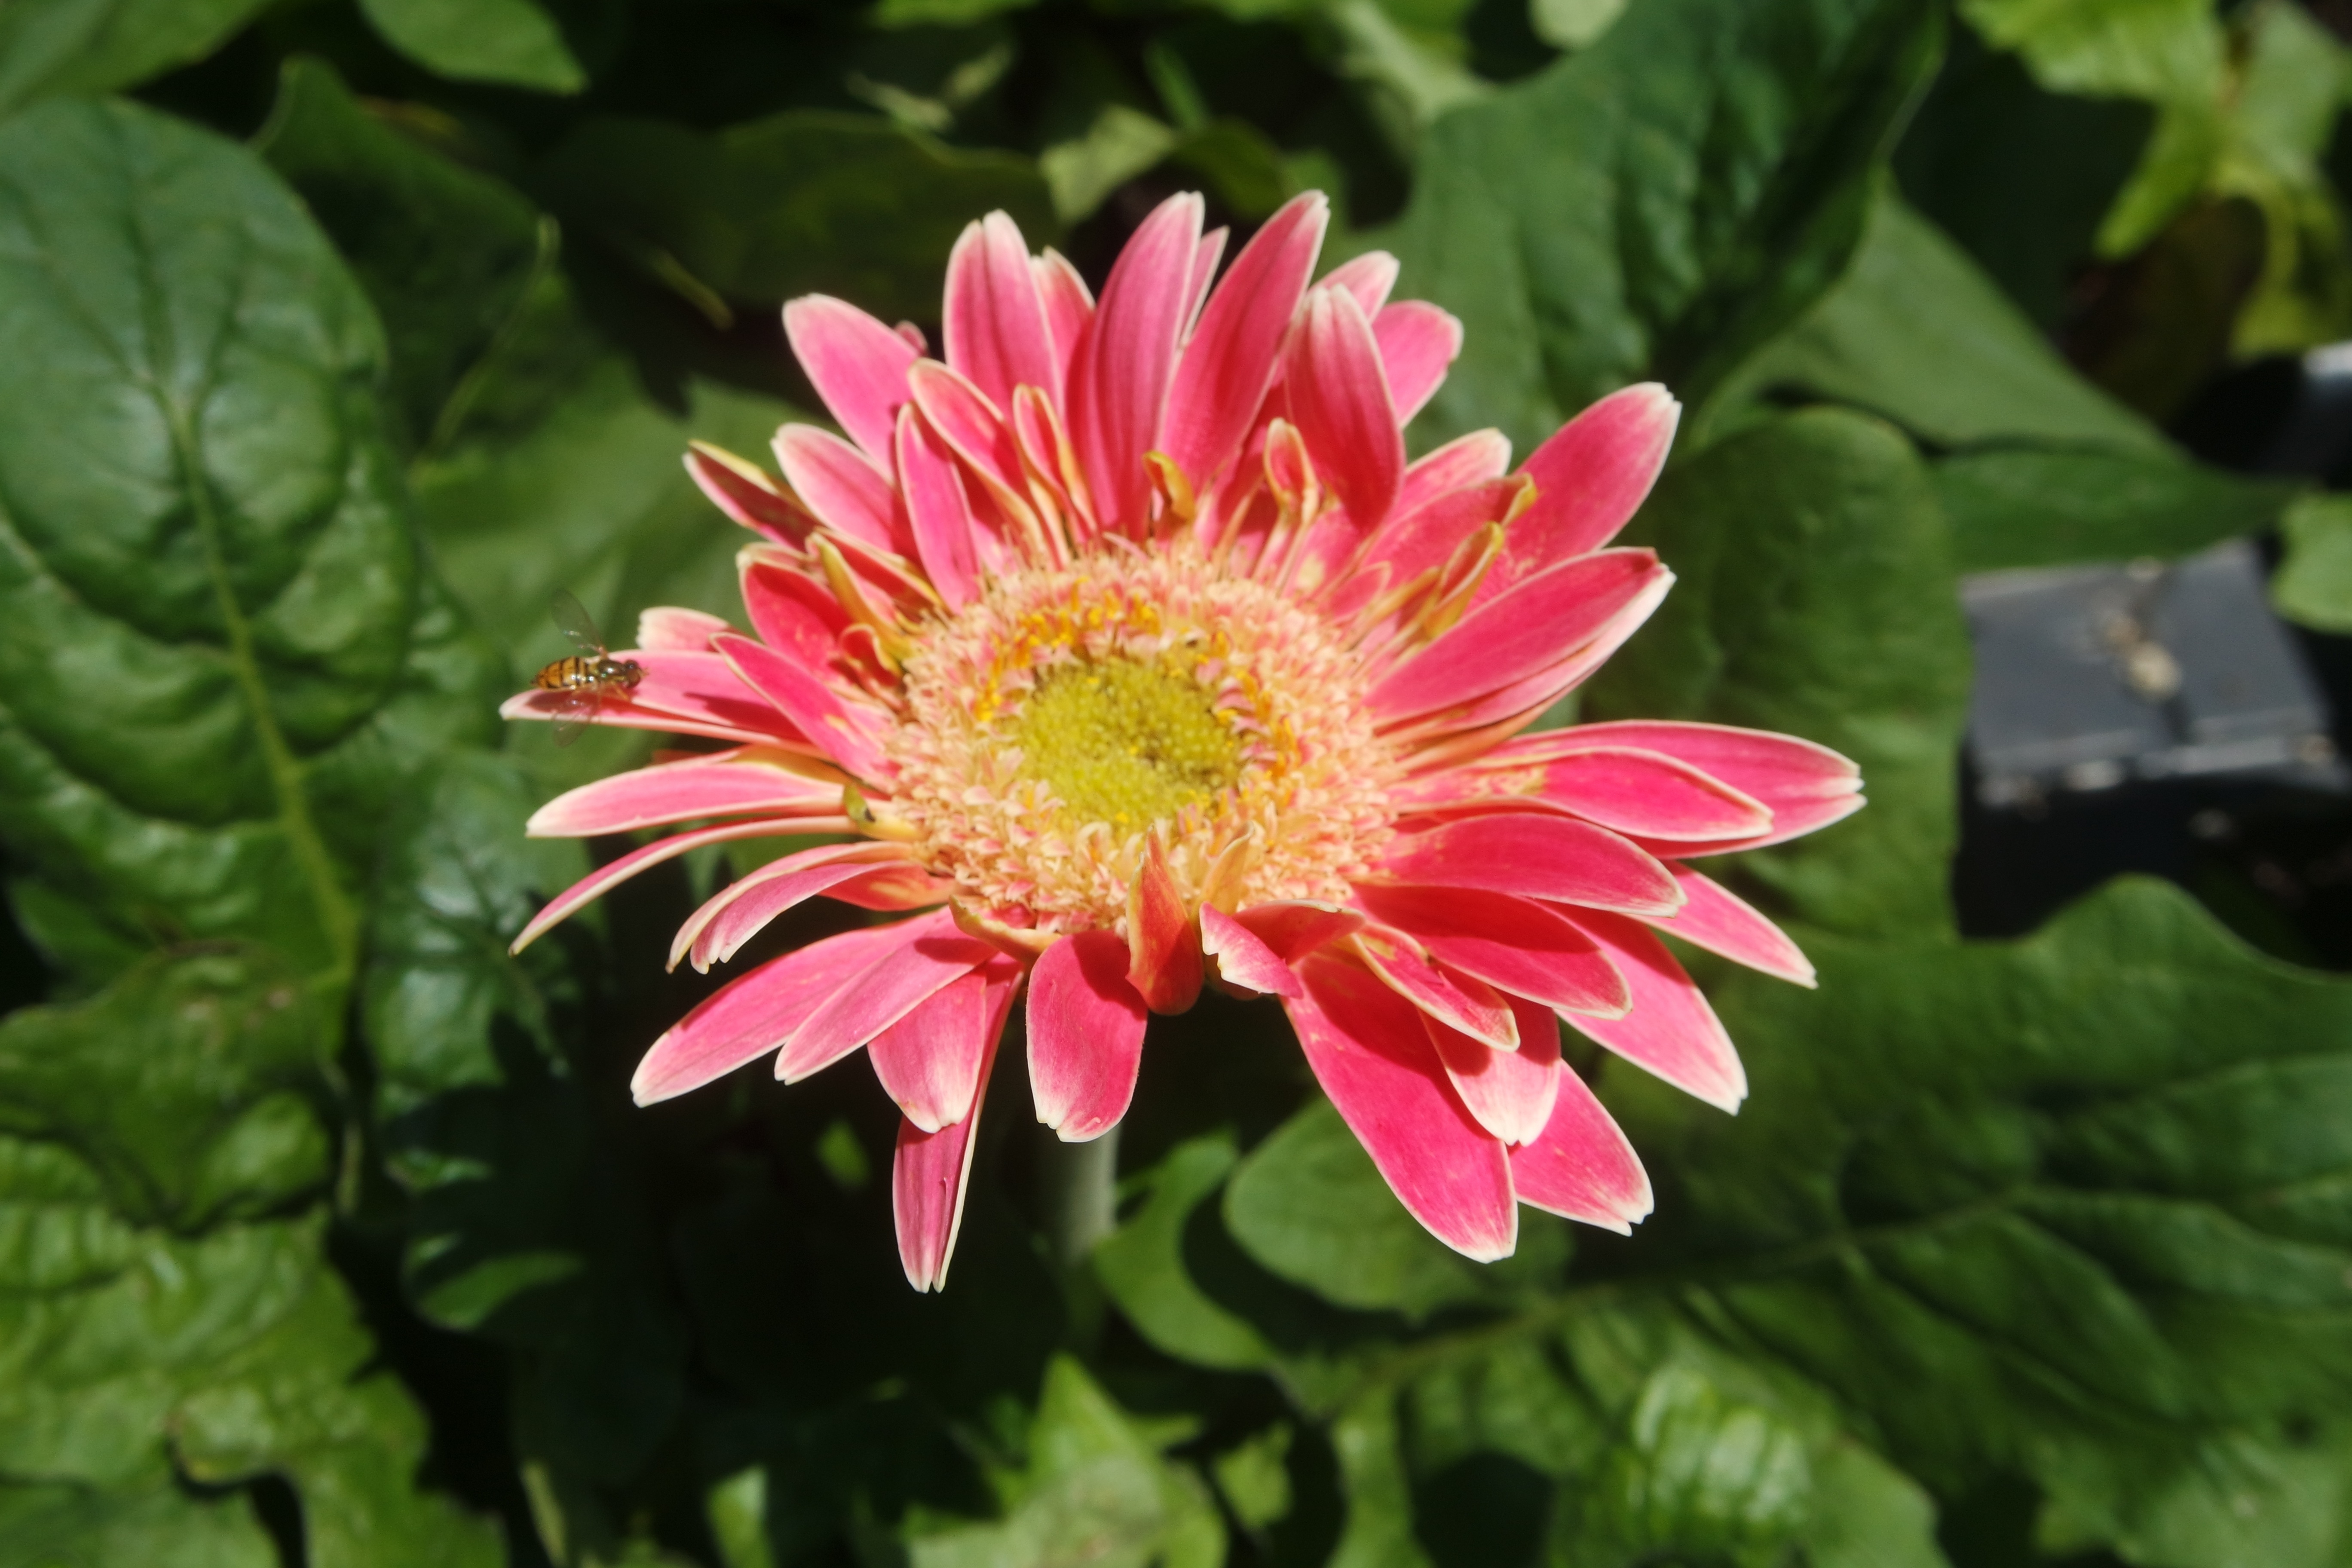
plant, flower, petal, botany, flora, dahlia, macro photography, flowering plant, daisy family, city car, annual plant, land plant